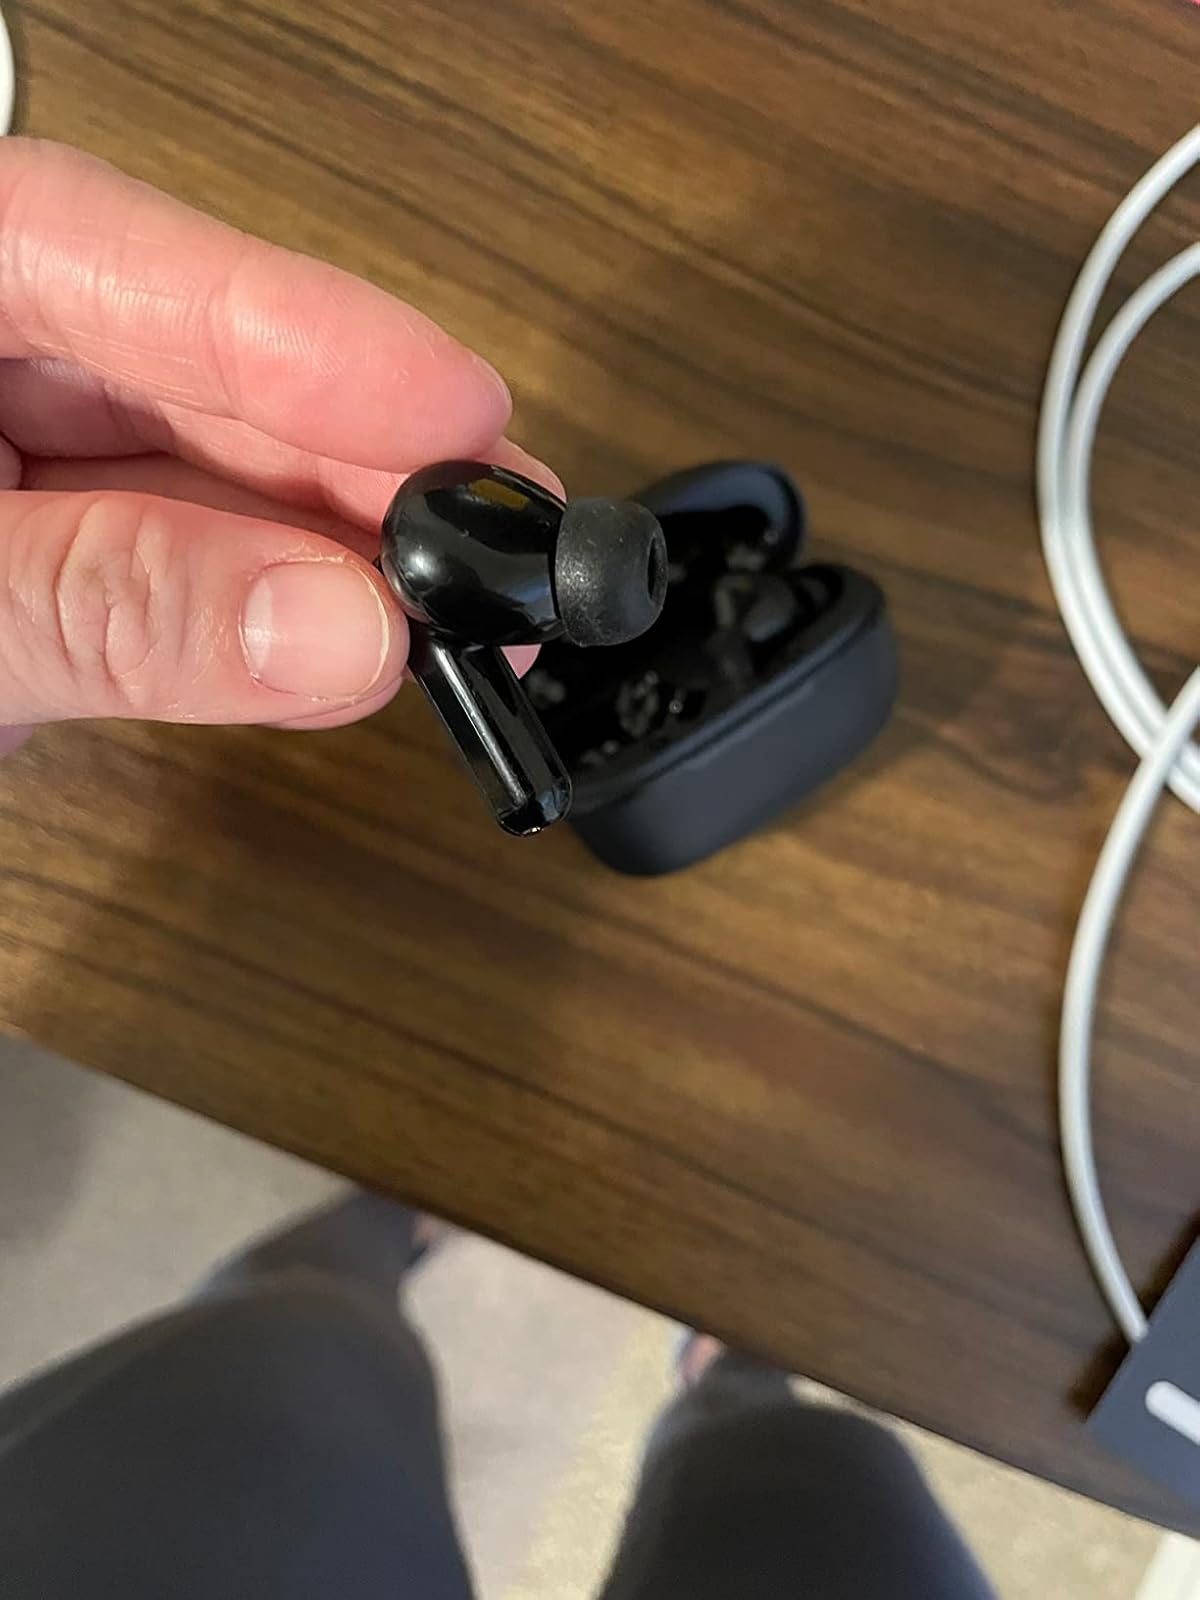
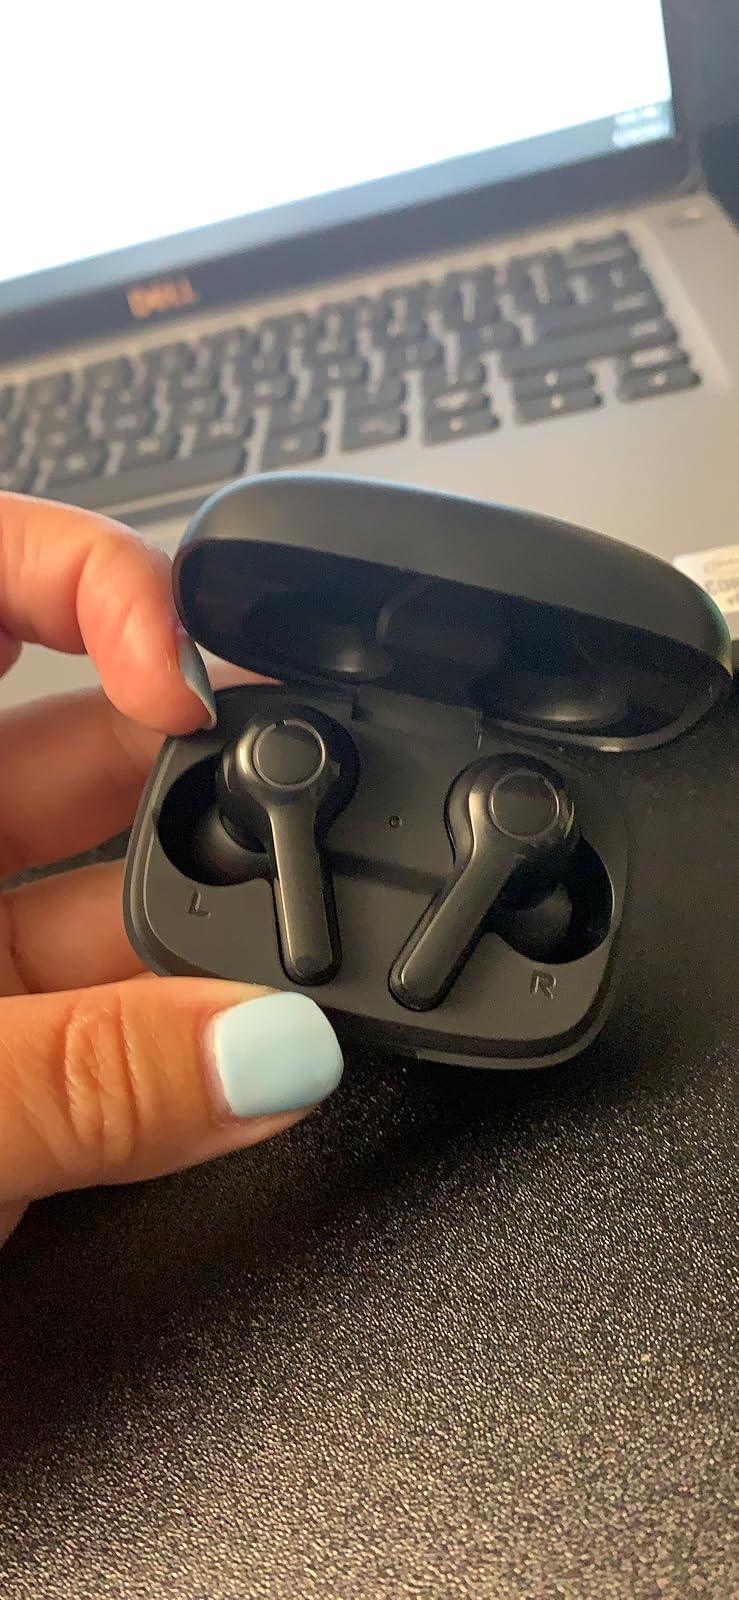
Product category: earbuds
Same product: no